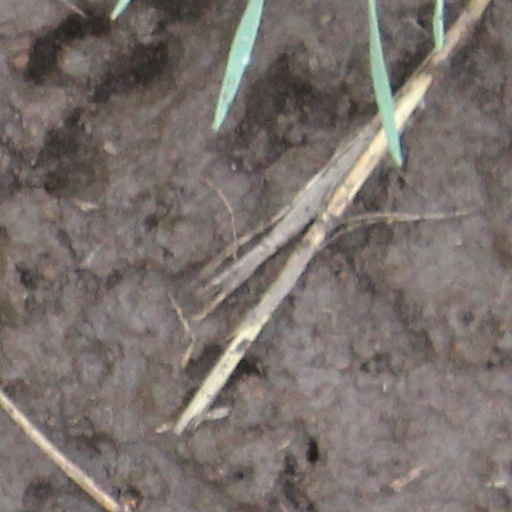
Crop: wheat